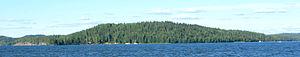
L'île Enonsaari est une île du lac Vesijärvi dans le Sud de la Finlande.
Le Vesijärvi est un lac de 111 km² du Päijät-Häme en Finlande.